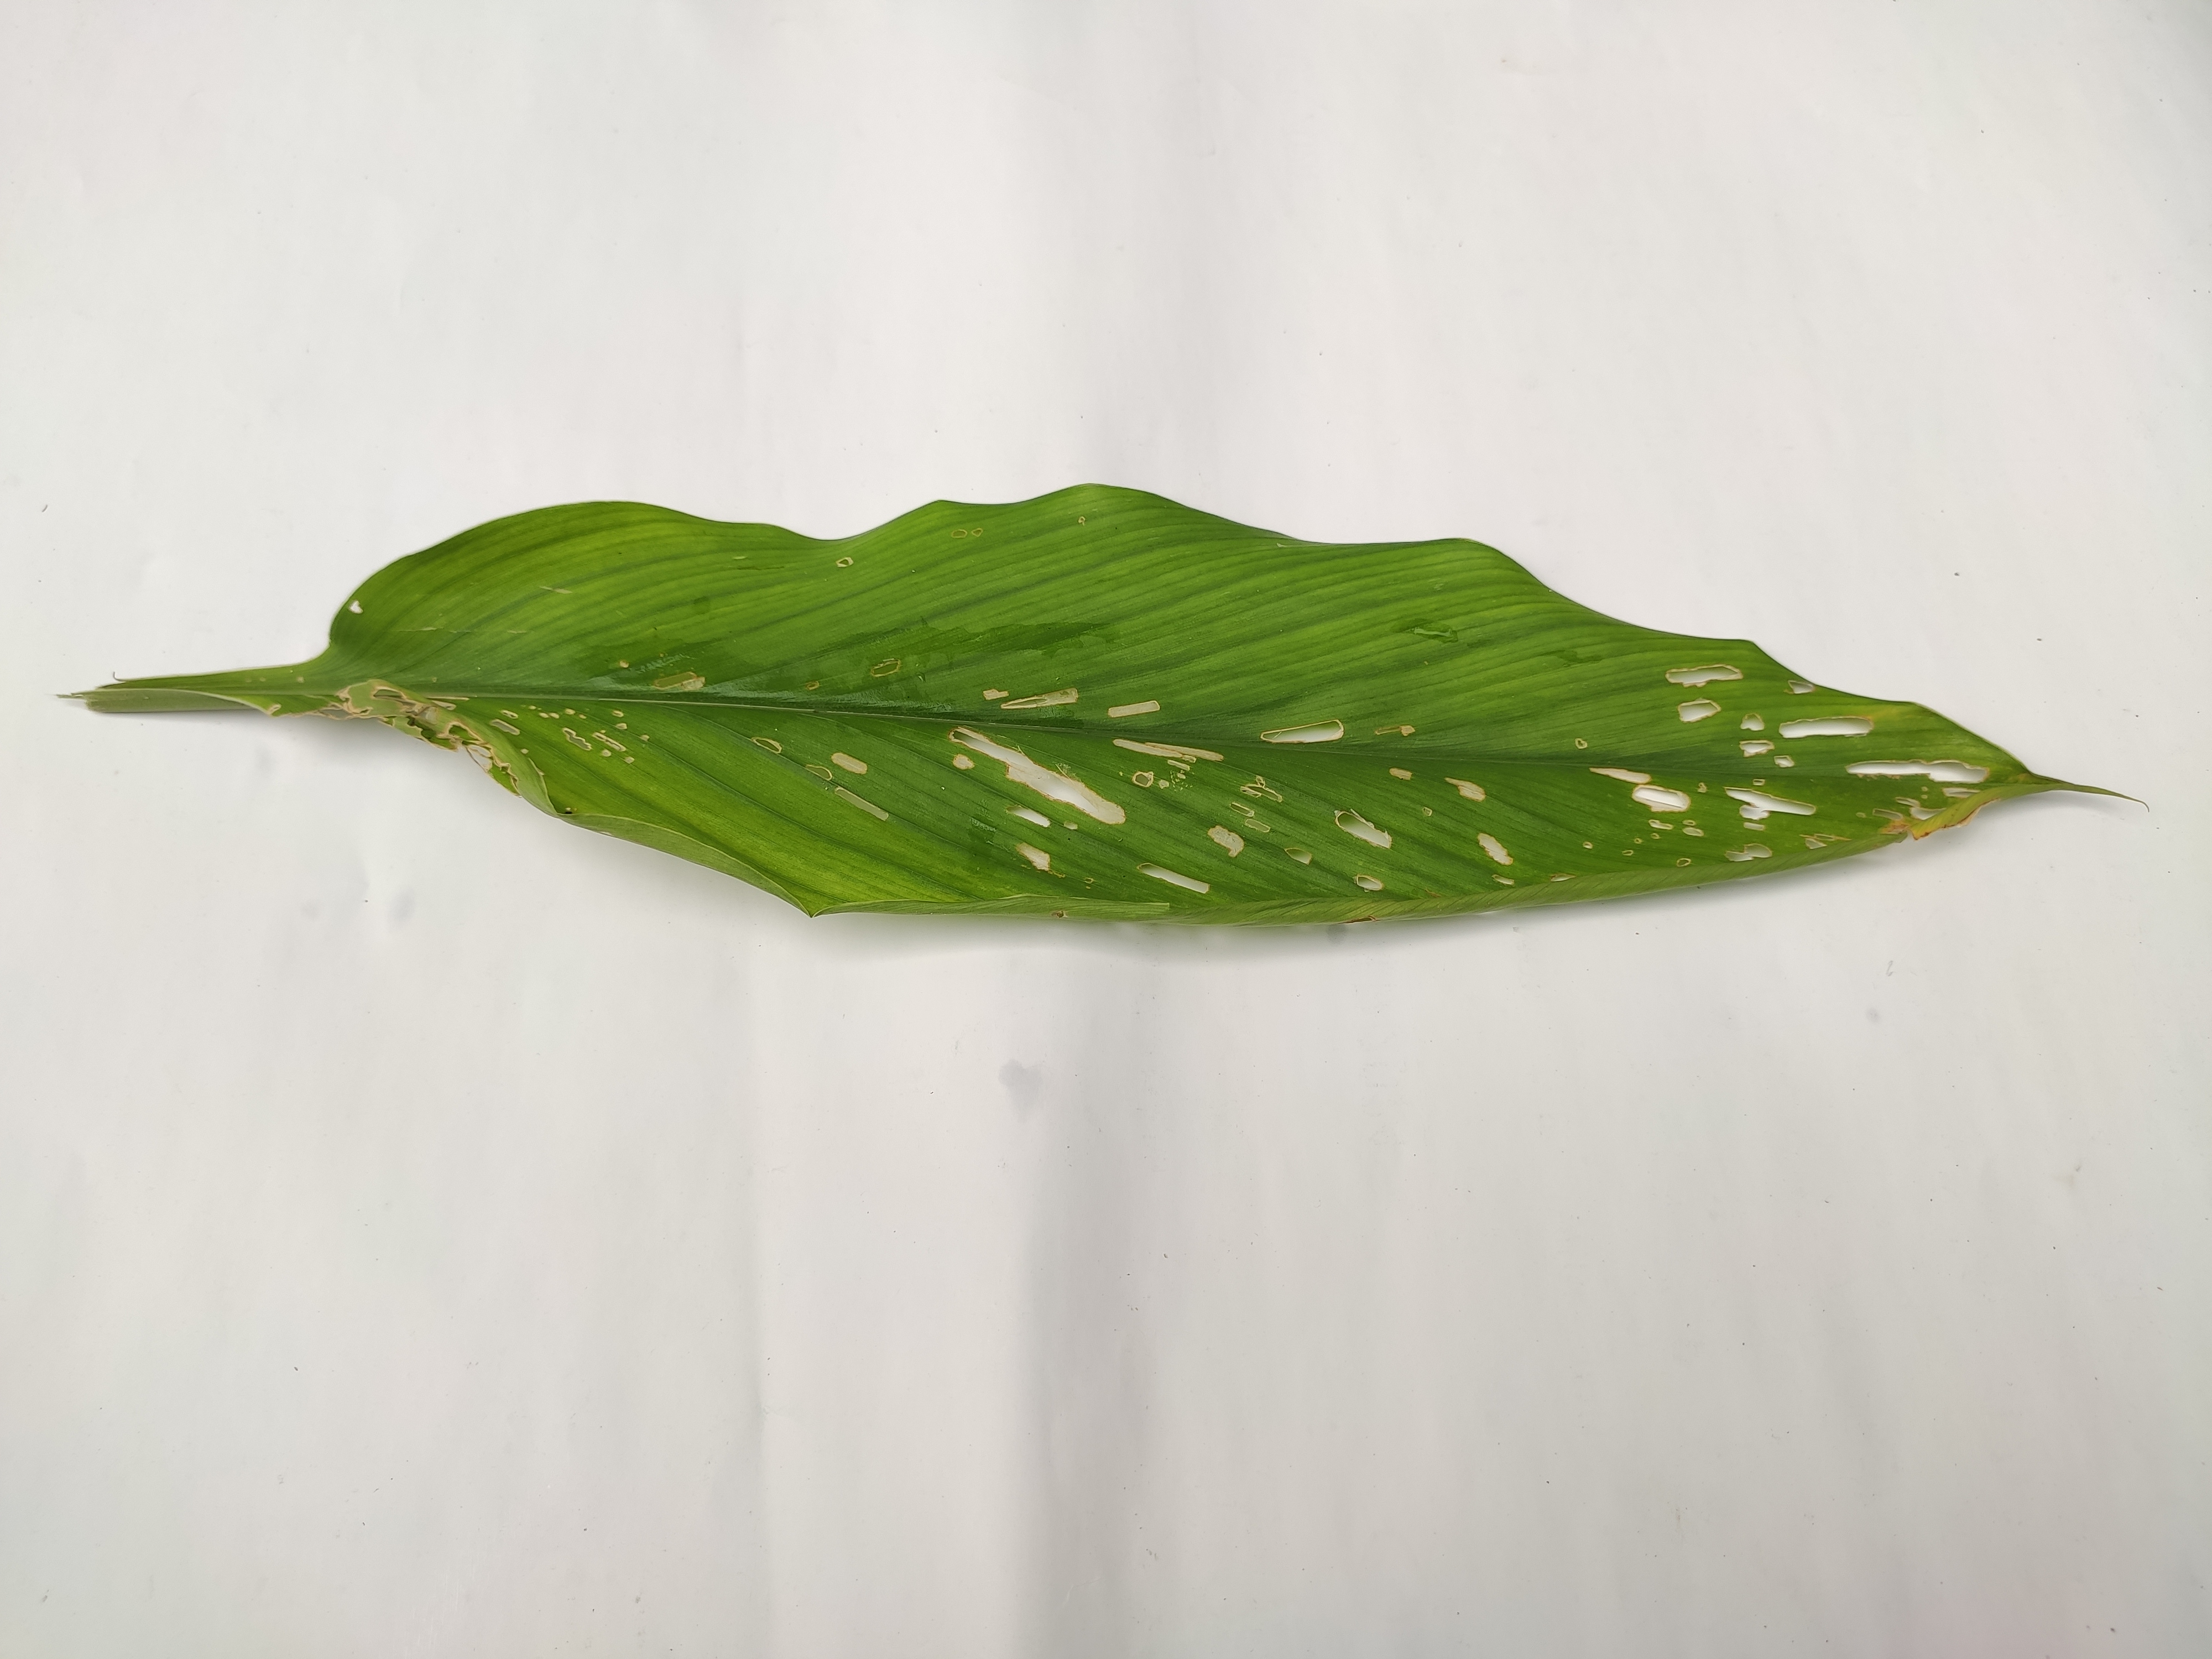
Label: Aphids_Disease